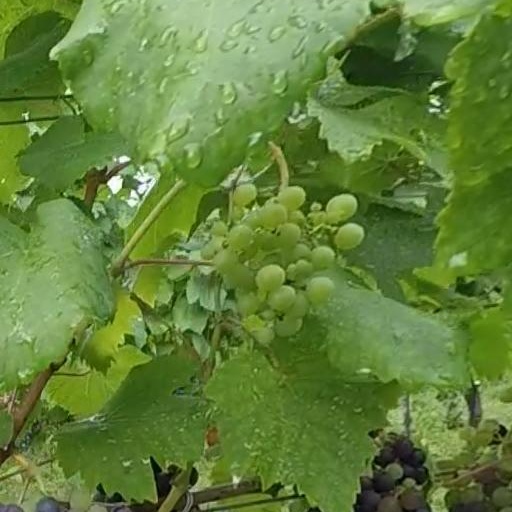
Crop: grape